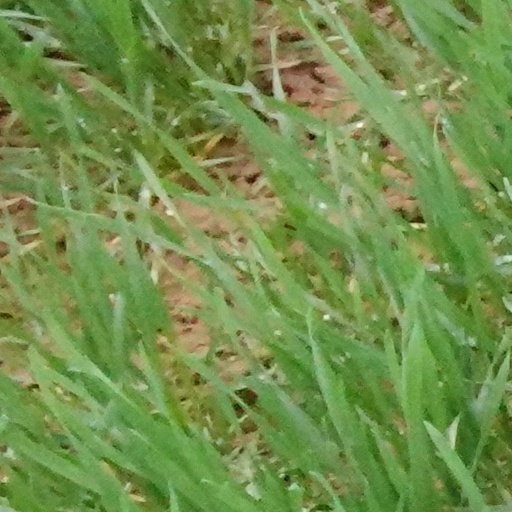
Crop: wheat